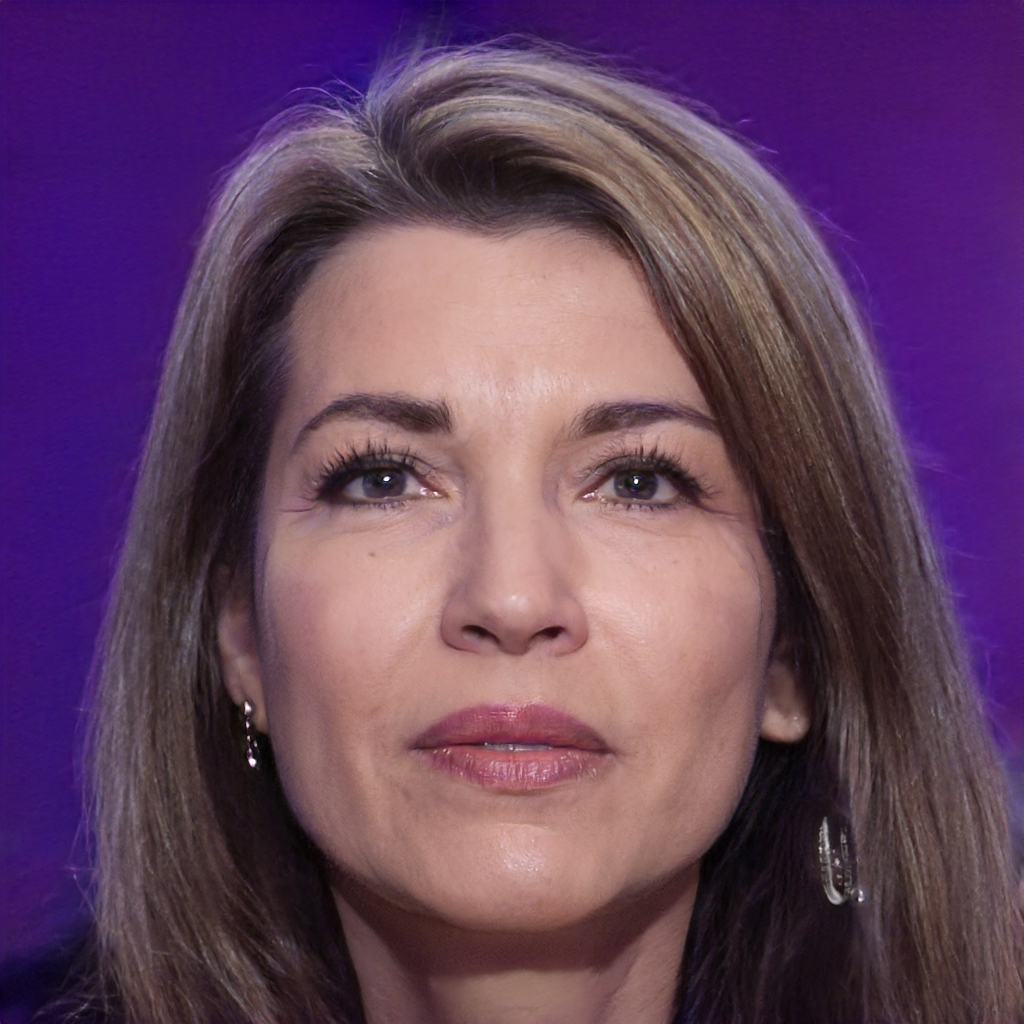
Gender: Female